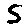
Label: 5